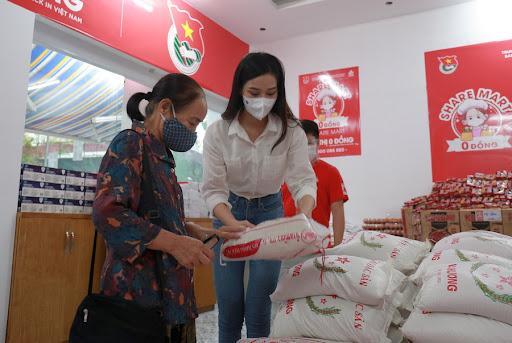
hai người phụ nữ đang cùng nhìn về cái bao tải màu trắng